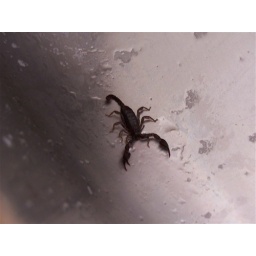
He was in the kitchen sink one morning when I reached my hand in to do dishes.